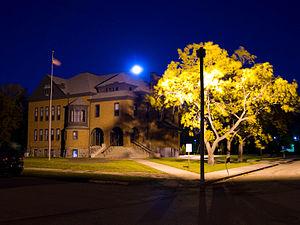
La ville de Fessenden est le siège du comté de Wells, dans l’État du Dakota du Nord, aux États-Unis. Sa population s’élevait à 479 habitants lors du recensement de 2010, estimée à 446 habitants en 2018.